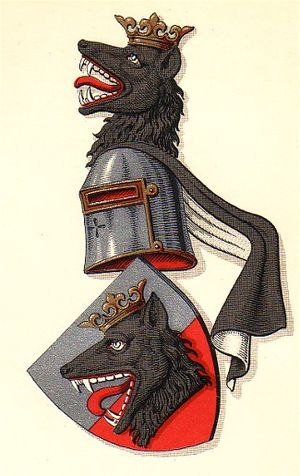
Danske adelsslægter / Liste over danske adelsslægter / B
Våben Buchwald
Danske adelsslægter. Den danske adel, der groft inddeles i uradel og brevadel, og i højadel og lavadel, består i dag af 189 slægter, der enten er ubetitlede, friherrelige, lensfriherrelige, grevelige eller lensgrevelige. Endvidere blev en gren af den franske hertugslægt Decazes i 1818 udnævnt til hertuger af Glücksbierg. Som uradel regnes den adel, der kendes før reformationen, mens brevadelen er den adel, der derefter har fået sit adelskab gennem et patent. Som højadel regnes den gamle rigsrådsadel og den betitlede adel efter enevældens indførelse 1660.